Potter–Collyer House

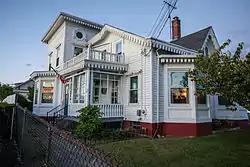

The Potter–Collyer House is a historic house at 67 Cedar Street in Pawtucket, Rhode Island. The house, first constructed in 1863, is representative of vernacular architecture of the Pawtucket due to the great modifications to the home which has obscured the original structure of the home. Believed to have begun as a -story cottage with a gable roof, subsequent additions and expansions have added a two-story hip-roof addition and greatly altered the floor plan due to enlargement and remodeling. The Potter–Collyer House was added to the National Register of Historic Places in 1983.